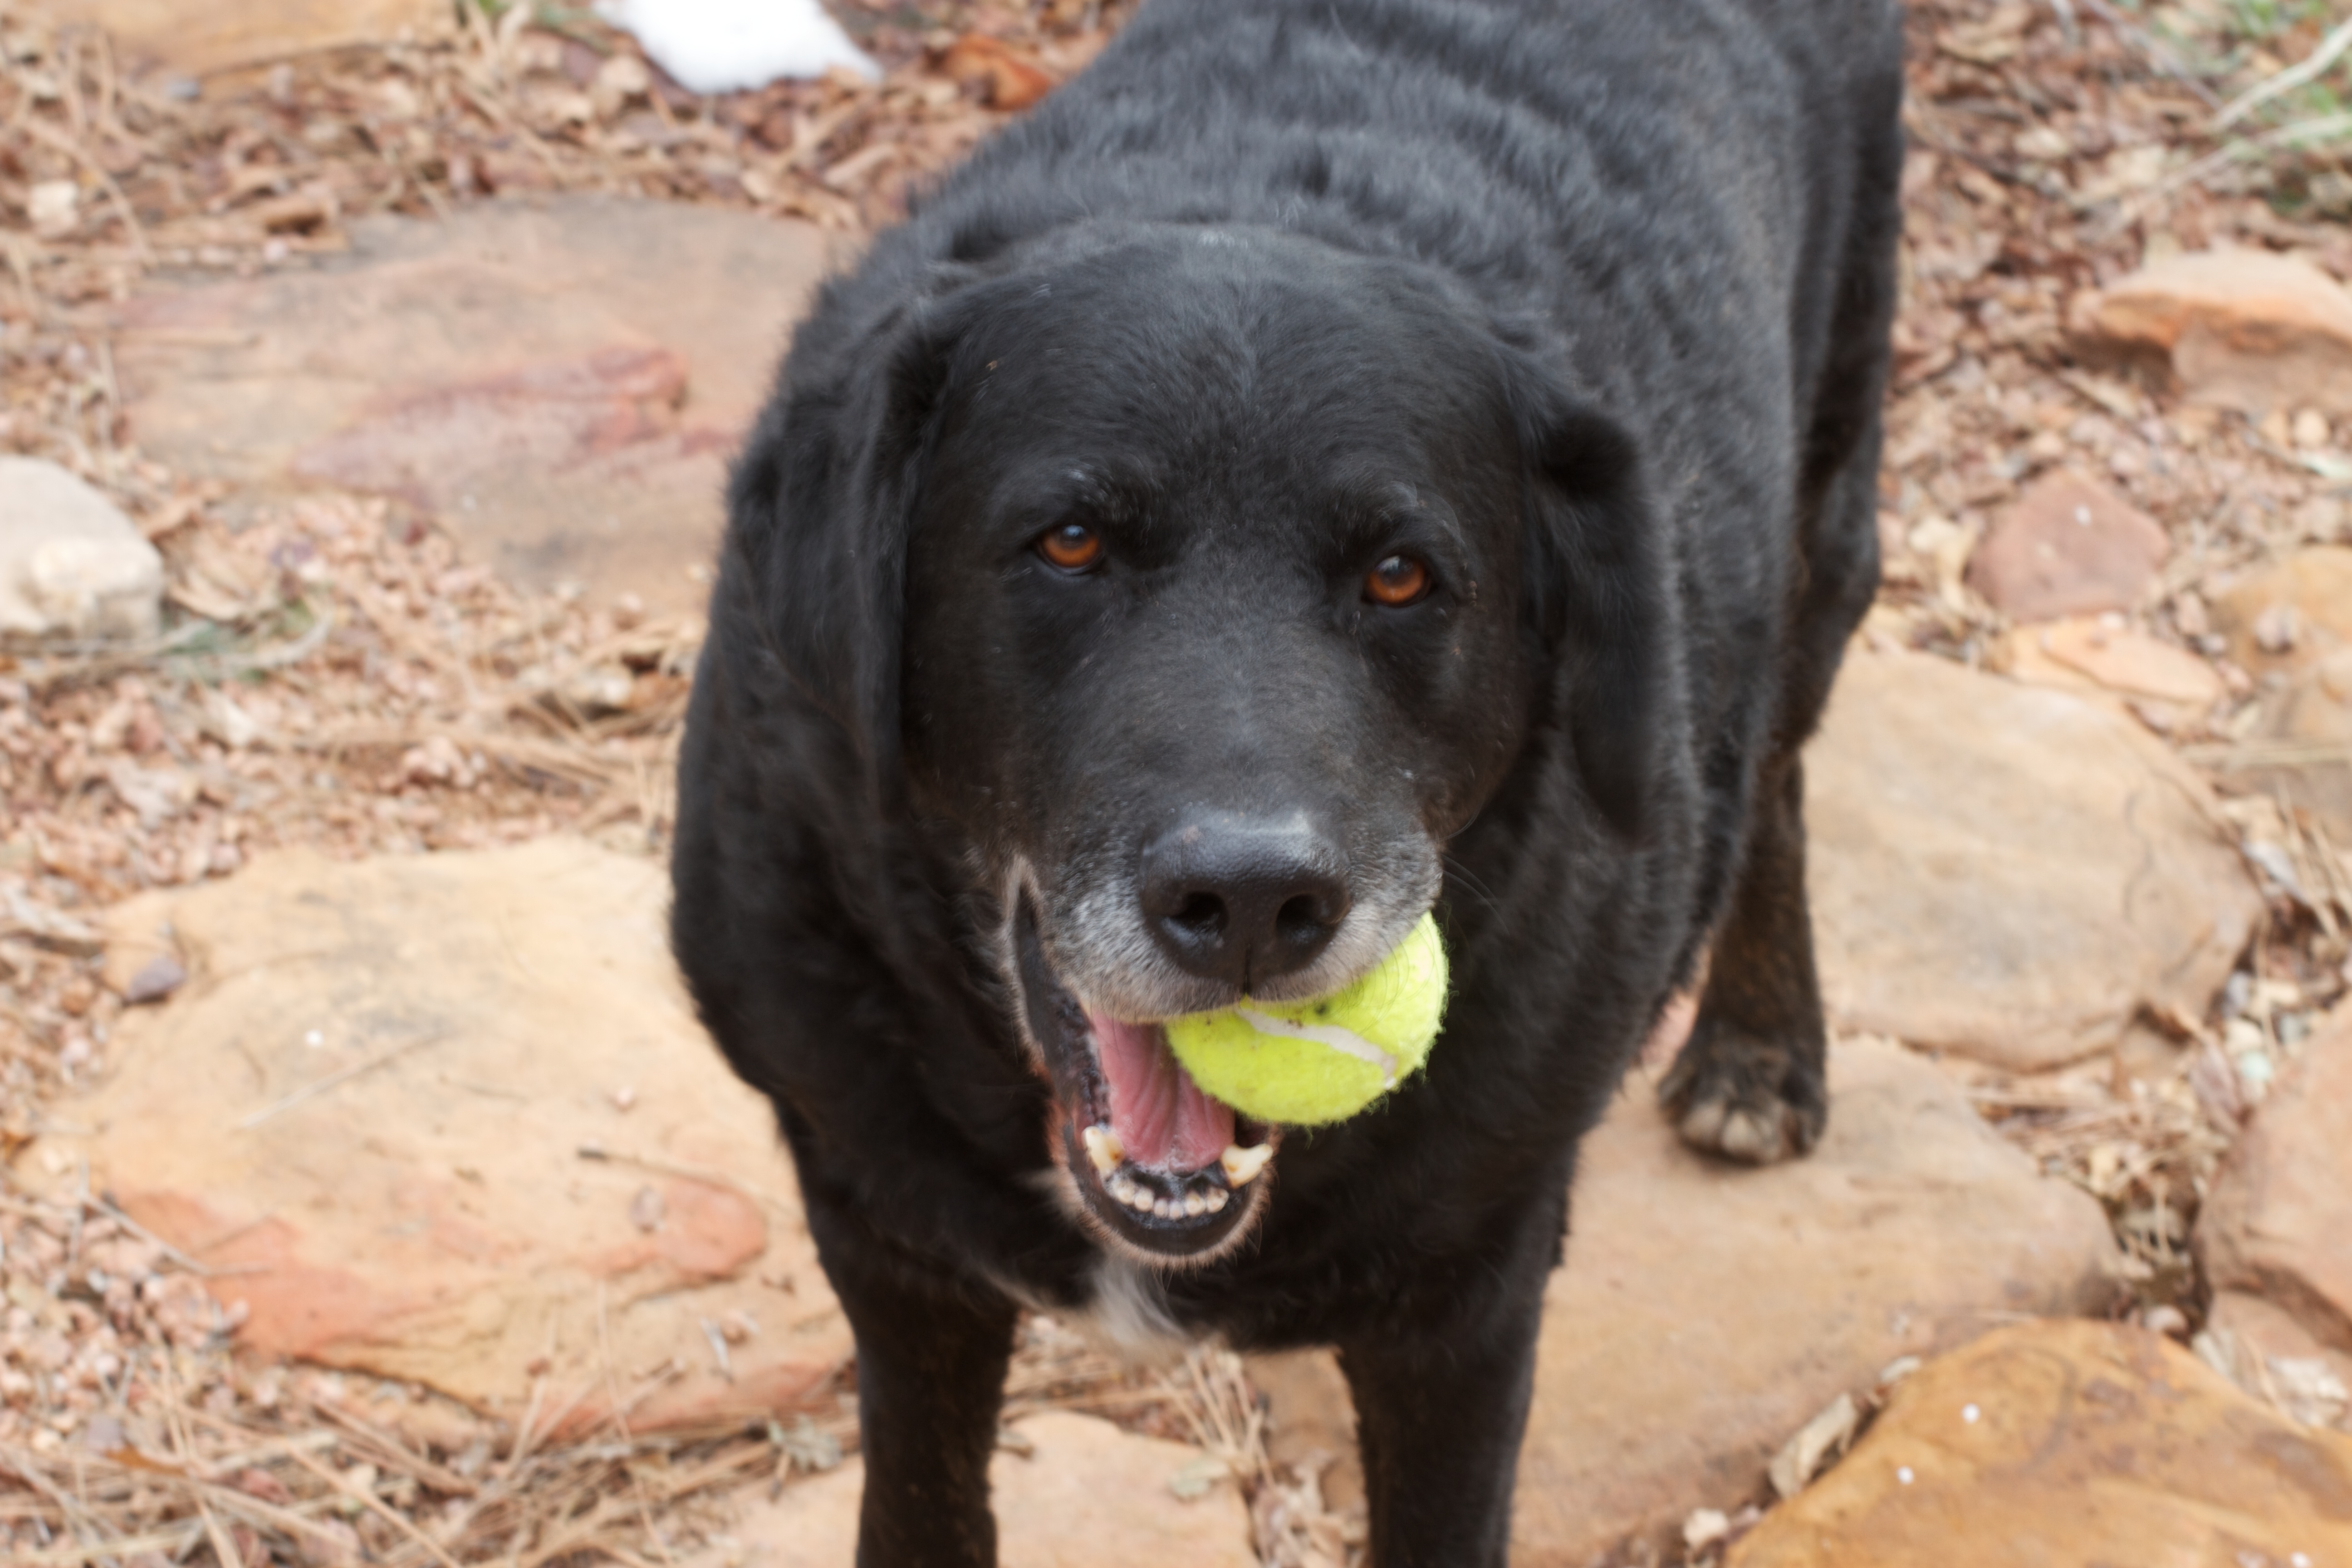
dog, mammal, vertebrate, labrador retriever, ideahive, 5cardetmooc, dog breed, retriever, dog like mammal